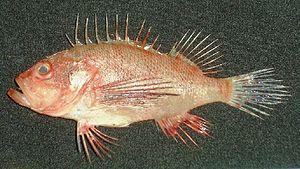
Brachypterois serrulata est une espèce de poissons osseux de la famille des Scorpaenidae.